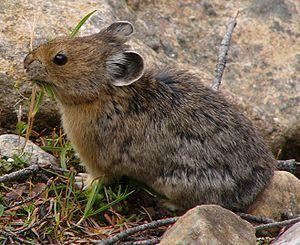
Cette liste traite des mammifères se trouvant au Canada. Il y a environ 200 espèces de mammifères indigènes au Canada. La grandeur de son territoire offre une grande variété d'écosystèmes allant des montagnes aux plaines en passant par les espaces habités. On retrouve au Canada la moitié des espèces mondiales de Cétacés. Le groupe ayant le plus d'espèces sont les Rongeurs alors que le moins nombreux est celui des Didelphimorphes avec une seule espèce.